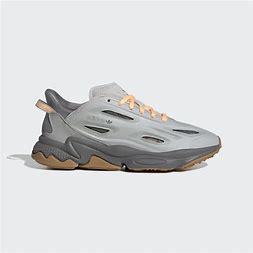
Brand: Adidas
Model: Ozweego Celox